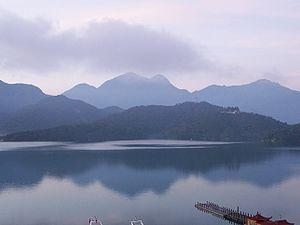
Sun Moon Lake, traduit littéralement par « lac du soleil et de la lune », est la plus grande étendue d’eau à Taïwan, mais aussi un lieu touristique important.